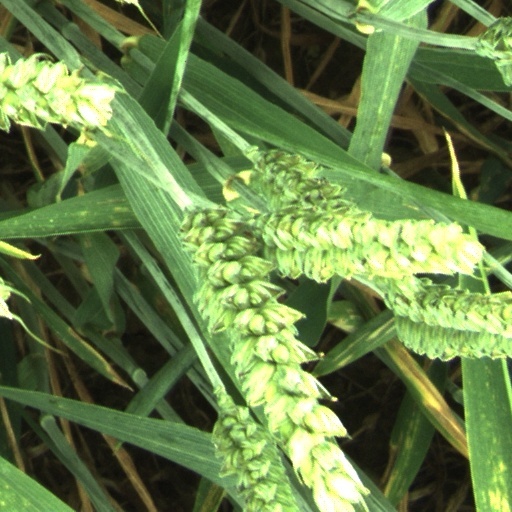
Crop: wheat